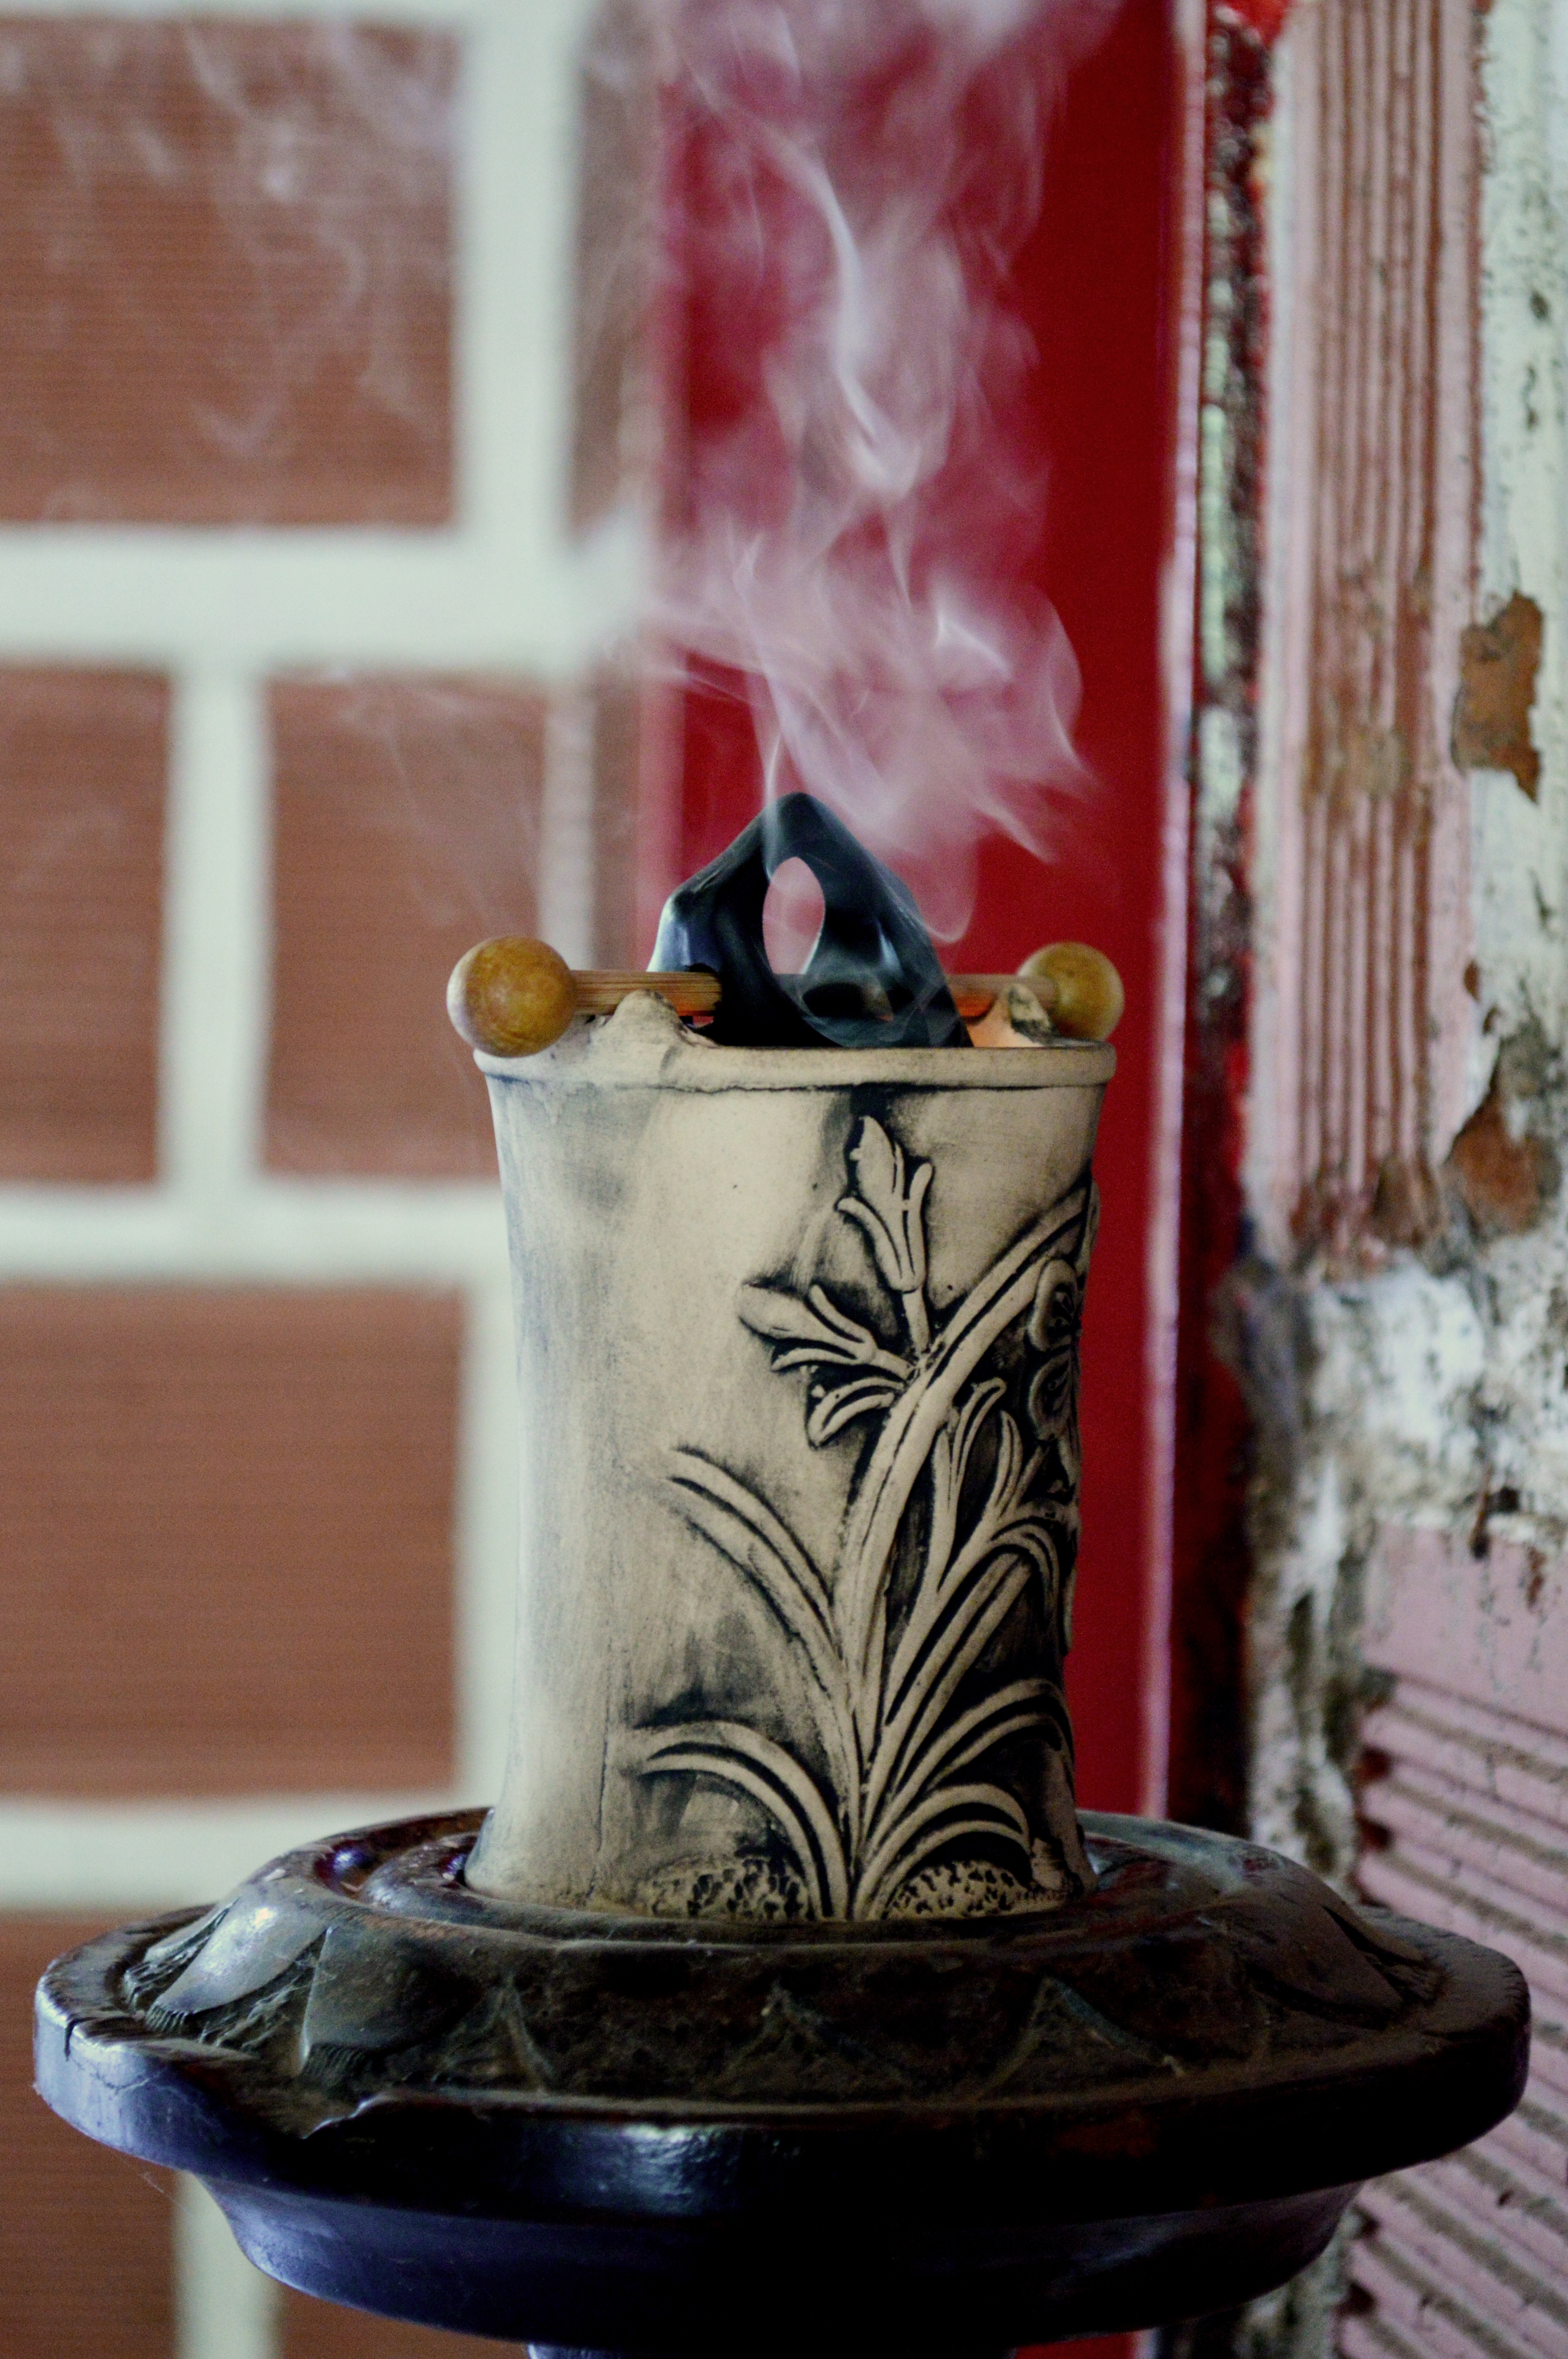
flower, glass, red, color, lighting, still life, painting, candlestick, art, temple, smell, carving, essence, perfume burner